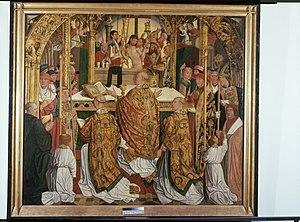
Messe de saint Grégoire Heisterbach
Le Maître de la Sainte Parenté le Jeune est un peintre du Moyen Âge tardif qui a été actif entre 1475 et 1515 environ à Cologne et dans ses alentours.